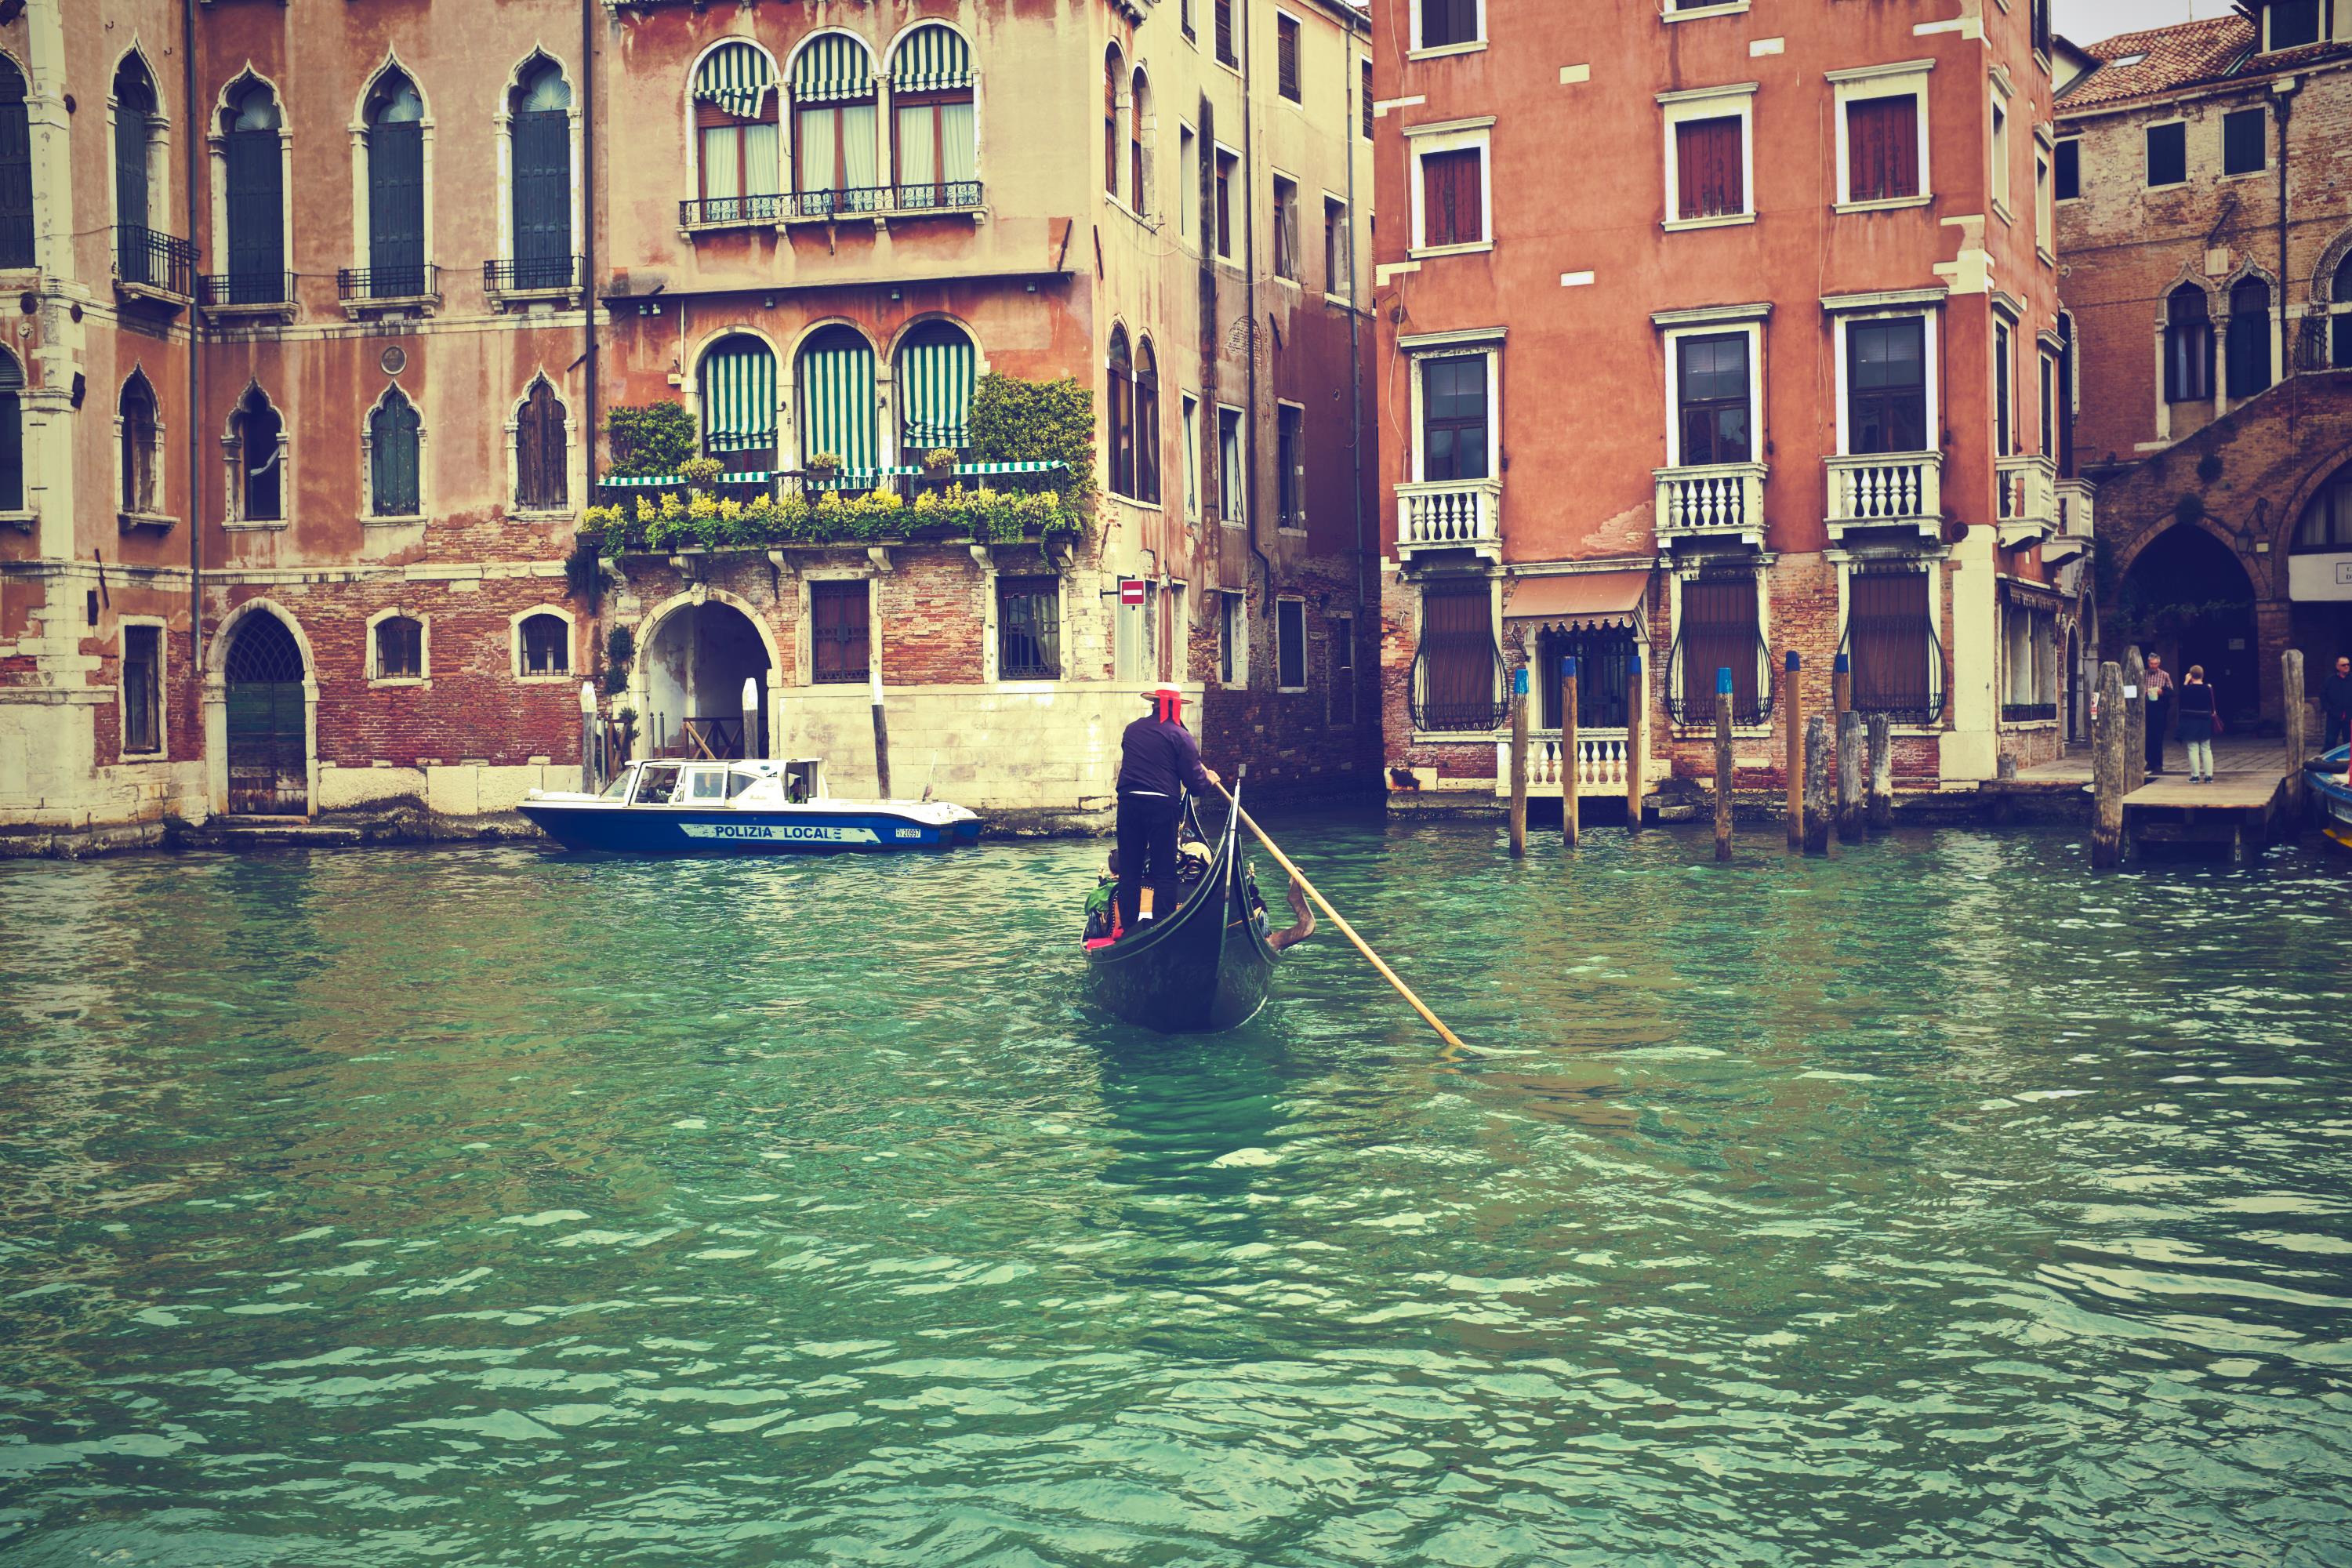
gondola, waterway, water, boat, water transportation, canal, vehicle, boating, watercraft, watercraft rowing, channel, recreation, tourism, fun, vacation, city, architecture, rowing, building, river, leisure, reflection, travel